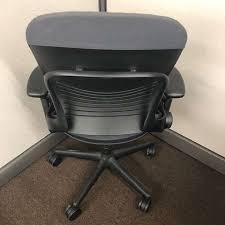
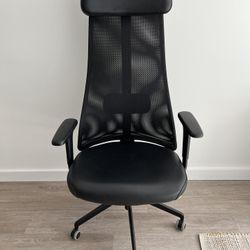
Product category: items_chair
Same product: no